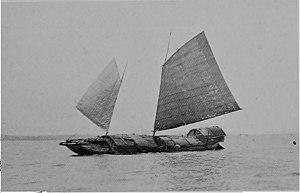
Un casco est un type de barge à voiles à deux-mâts, à bouts carrés à fond plat originaires des Philippines, utilisé pour le transport fluvial ou comme allège dans les ports.